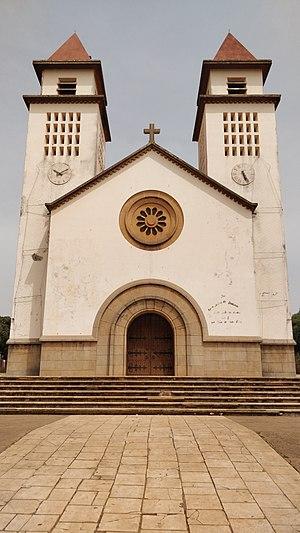
La répartition de la population de Guinée-Bissau selon la religion n'est pas connue avec précision, seules des estimations existent.